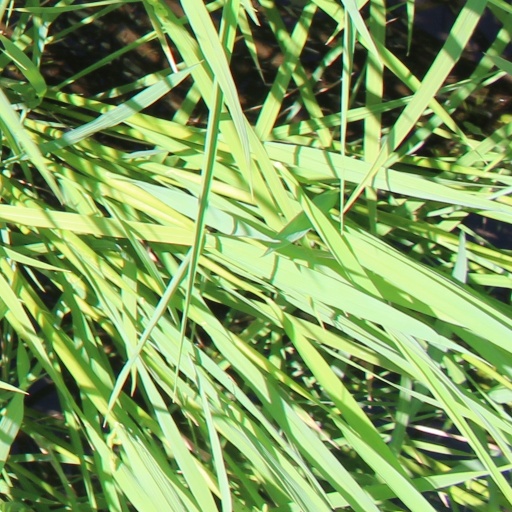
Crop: rice